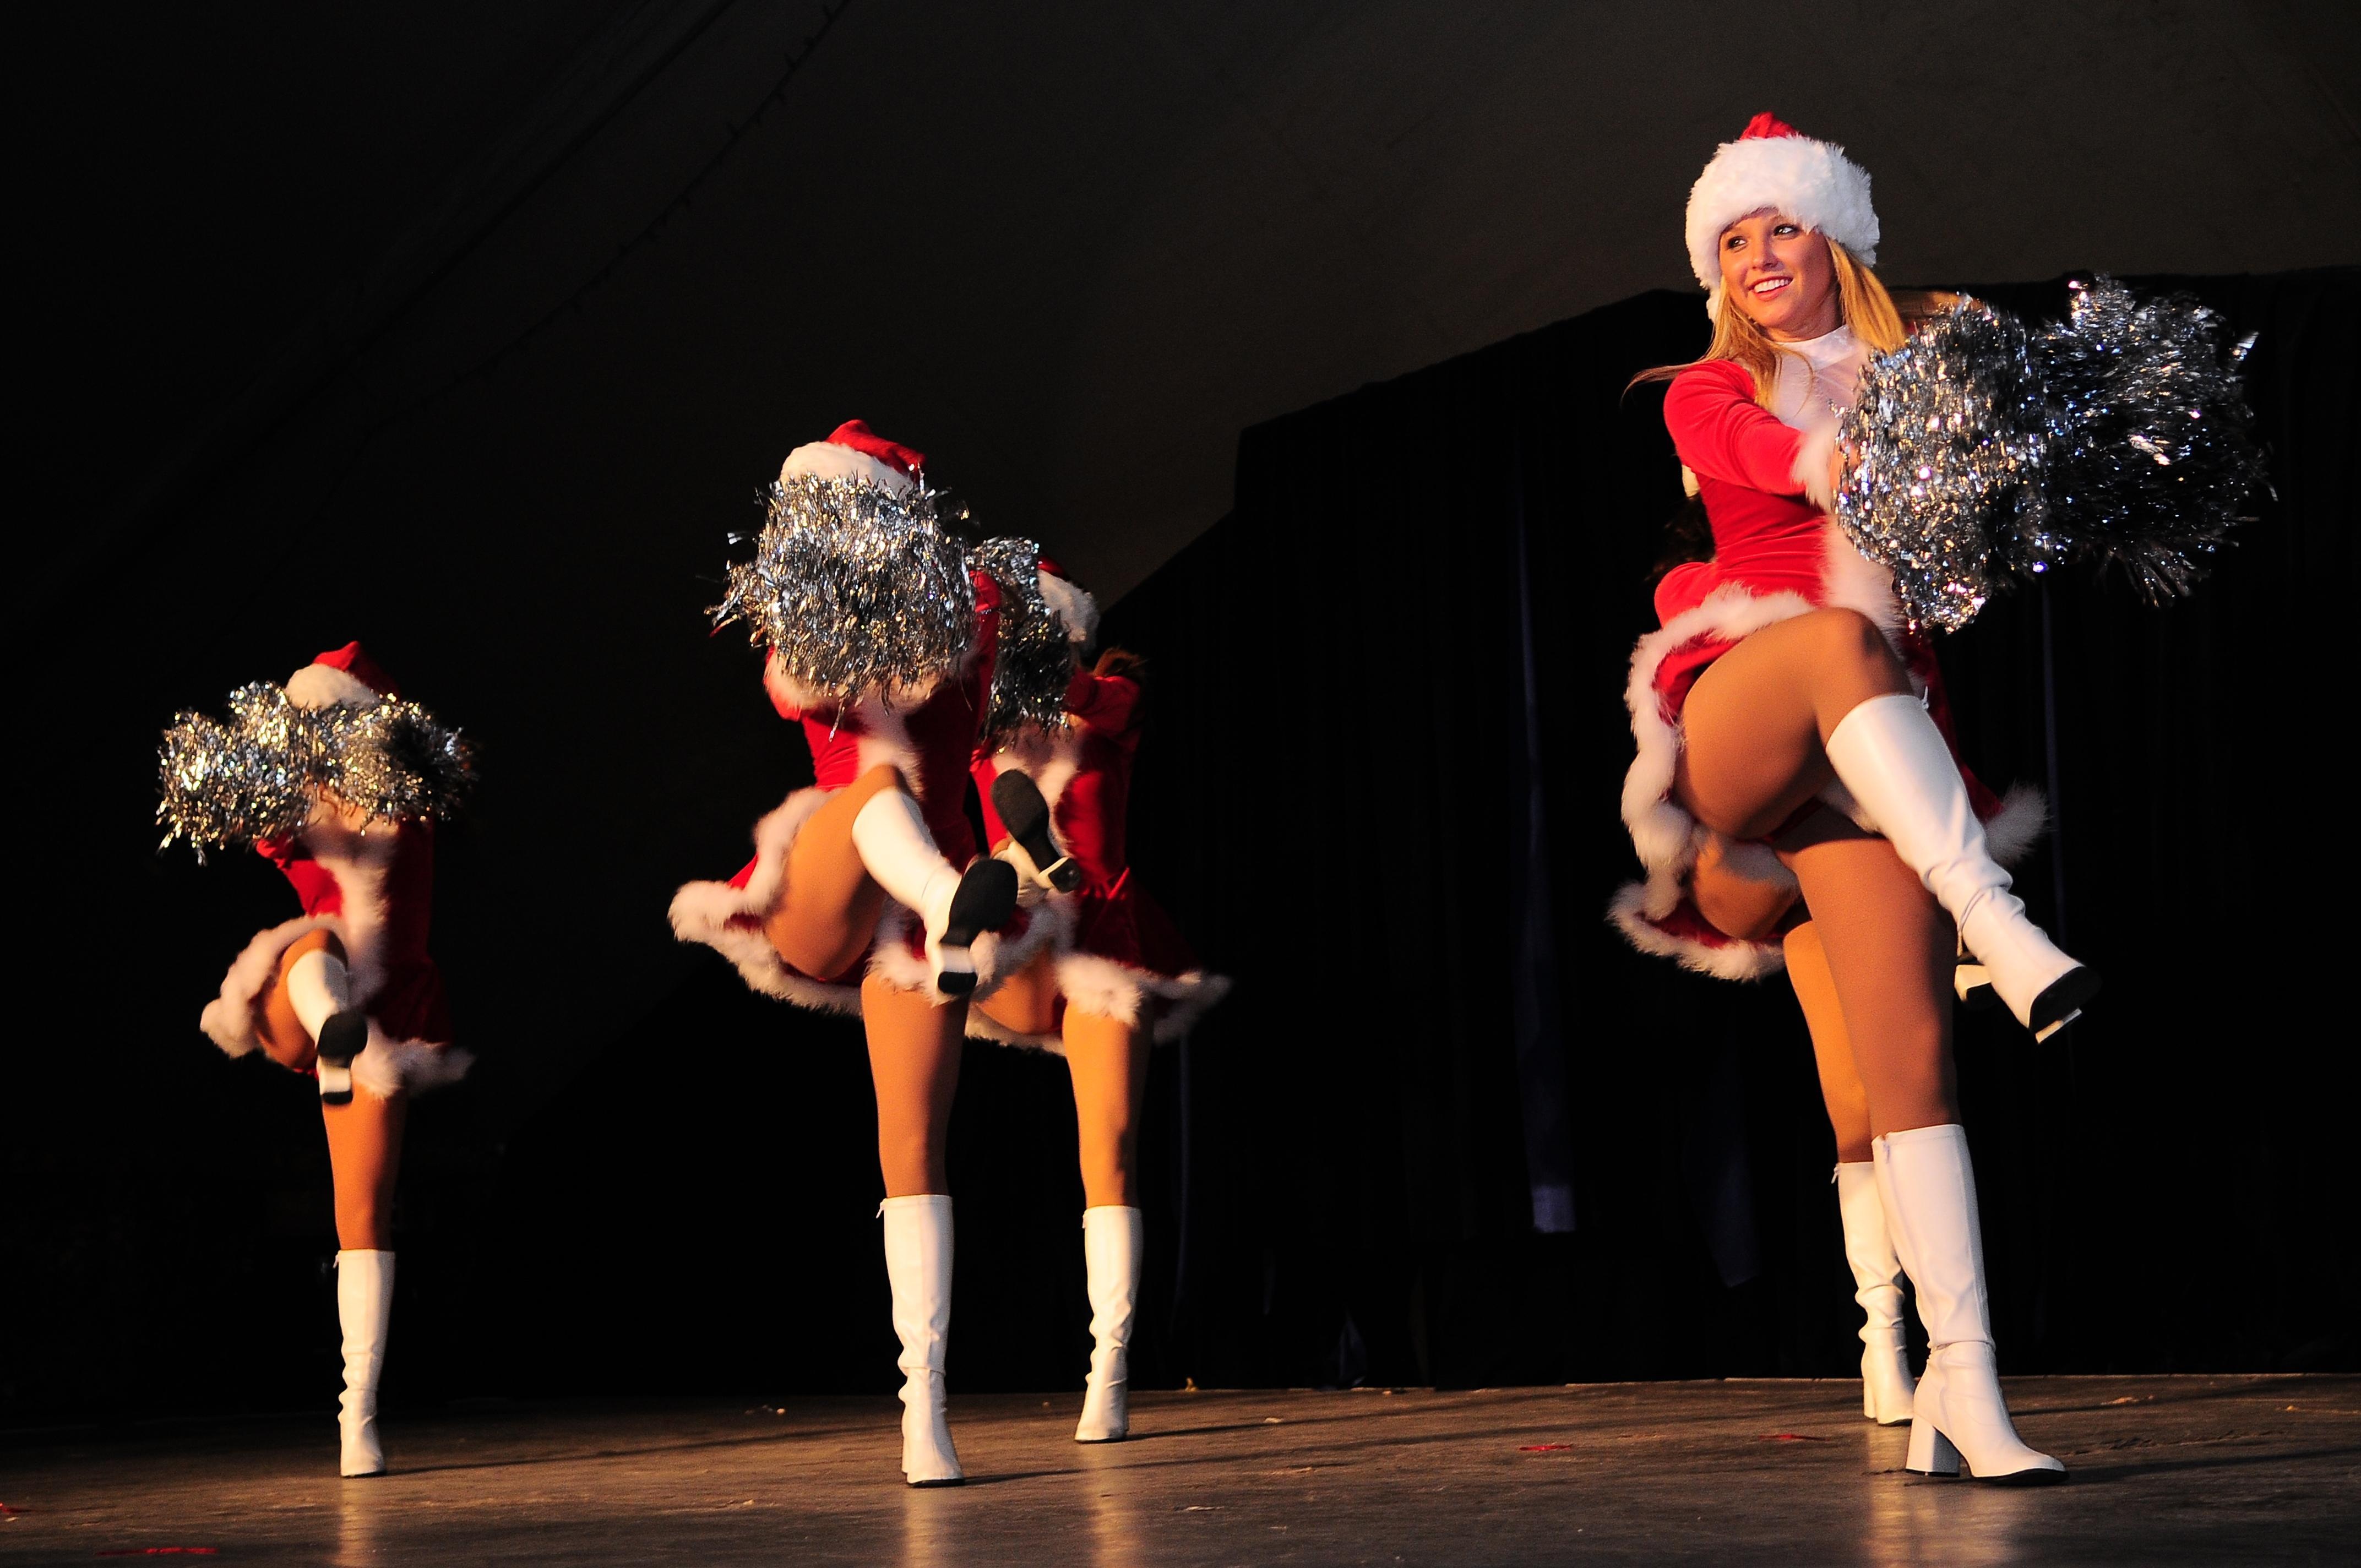
sport, cute, dance, professional, football, smile, performance art, theatre, stage, american, team, sports, performance, females, uniform, attractive, athletes, entertainment, adult, nfl, cheerleaders, performing arts, choreography, team sport, musical theatre, modern dance